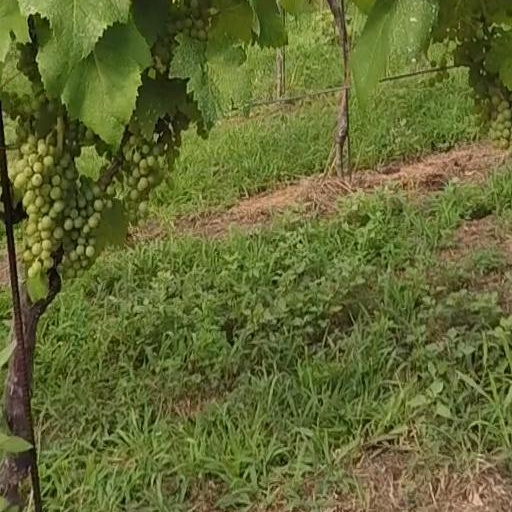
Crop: grape